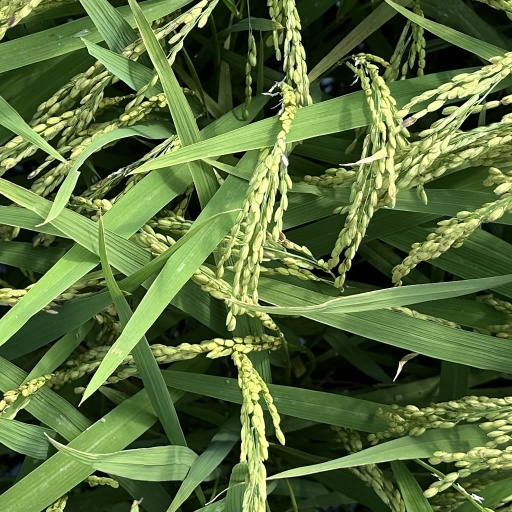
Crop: rice